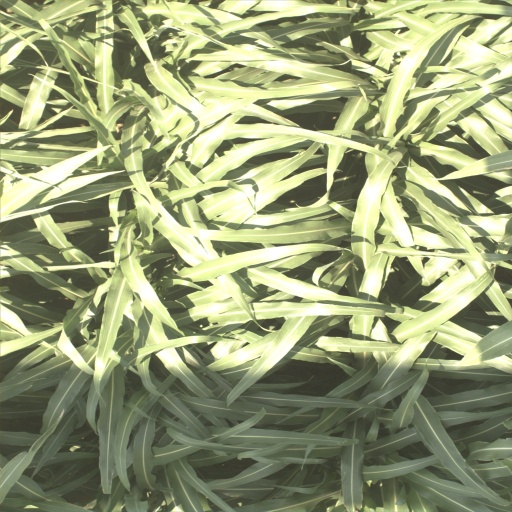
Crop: sorghum